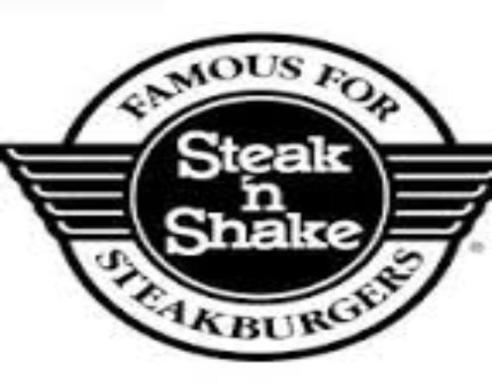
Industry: Food